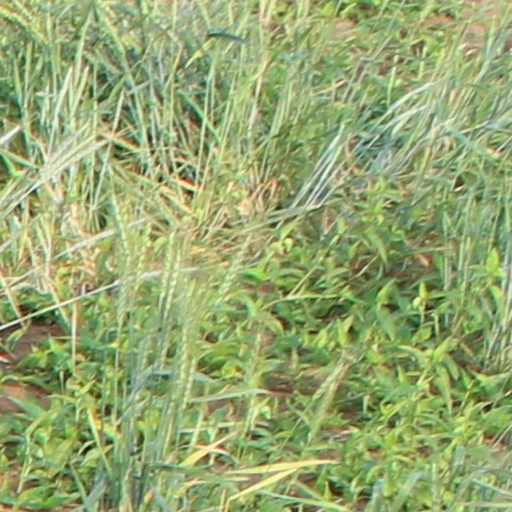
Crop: wheat